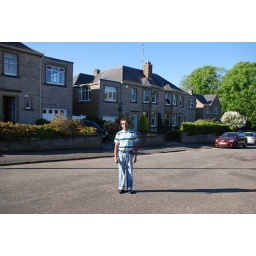
Photo taken in May 2010 at Edinburgh UK. Another typical cake like house in Edinburgh.